Crick, Northamptonshire

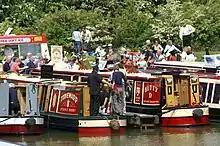
Crick Boat Show

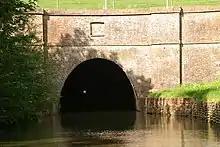
South entrance to Crick canal tunnel

The Leicester Line of the Grand Union Canal passes just east of Crick, and the village is well known for its canal marina and annual Crick Boat Show.